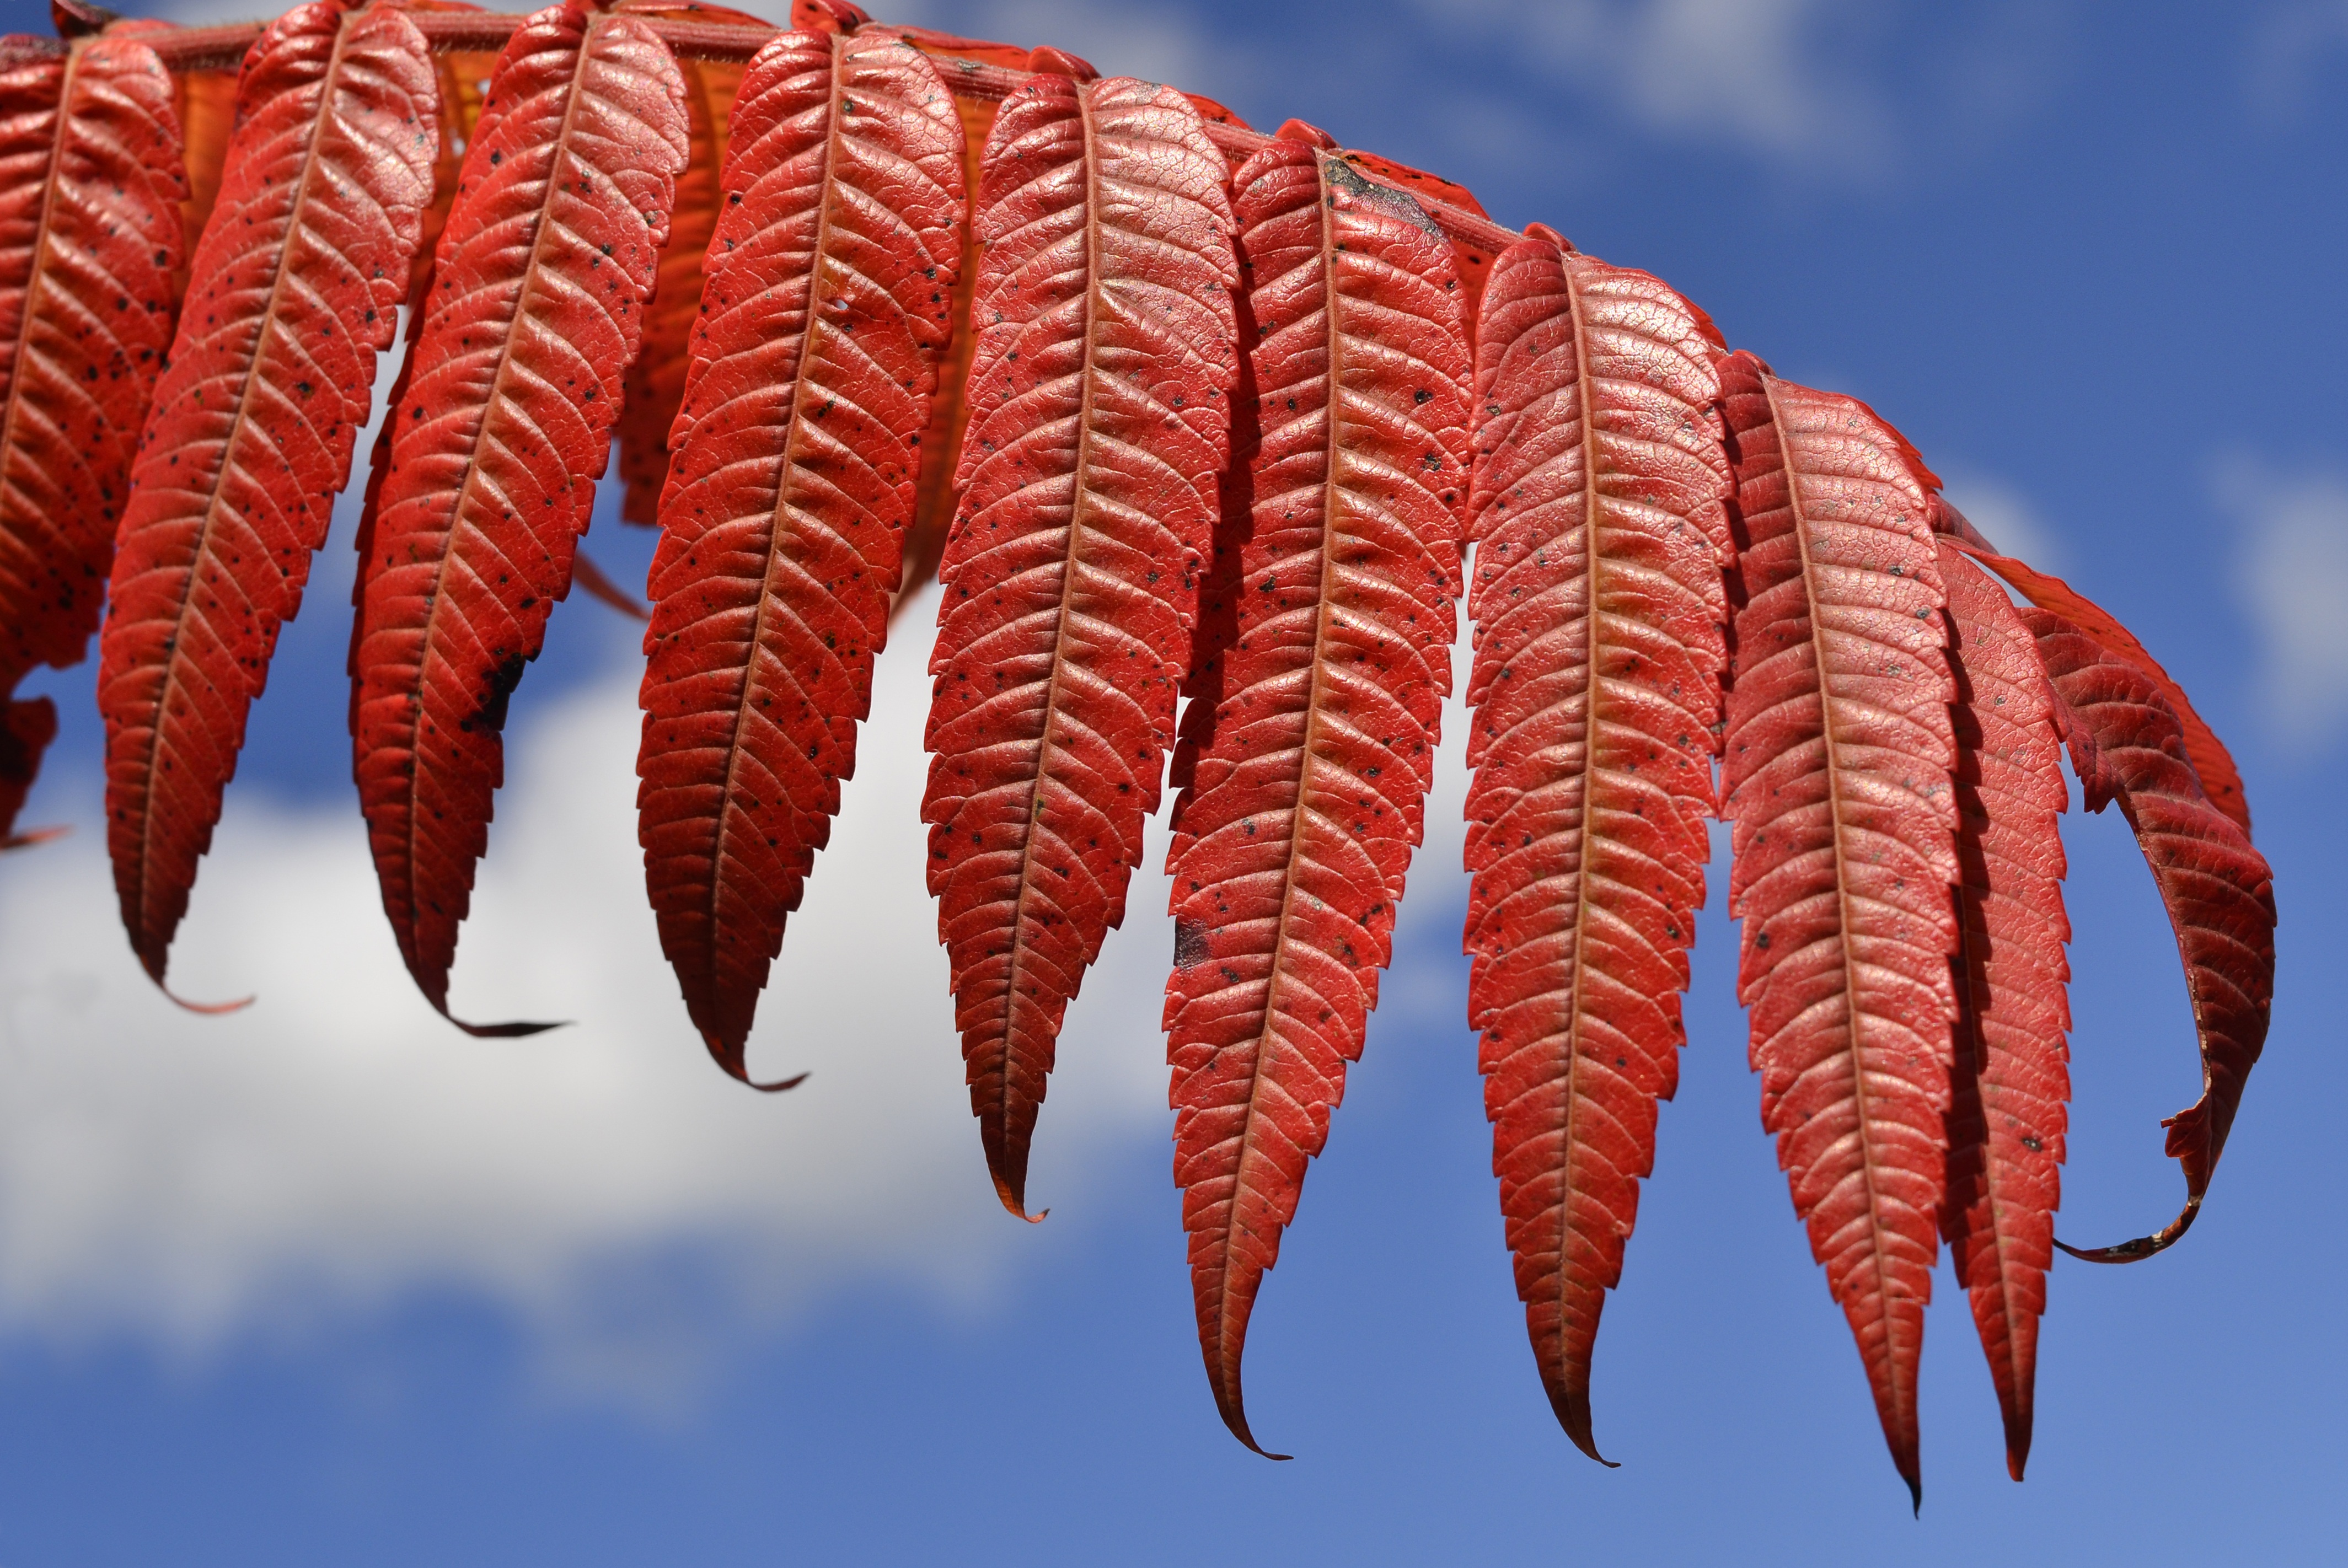
nature, branch, wing, plant, leaf, fall, flower, bush, foliage, food, red, macro, natural, autumn, botany, colorful, flora, season, close up, leaves, shrub, seasonal, deciduous, macro photography, sumac, staghorn